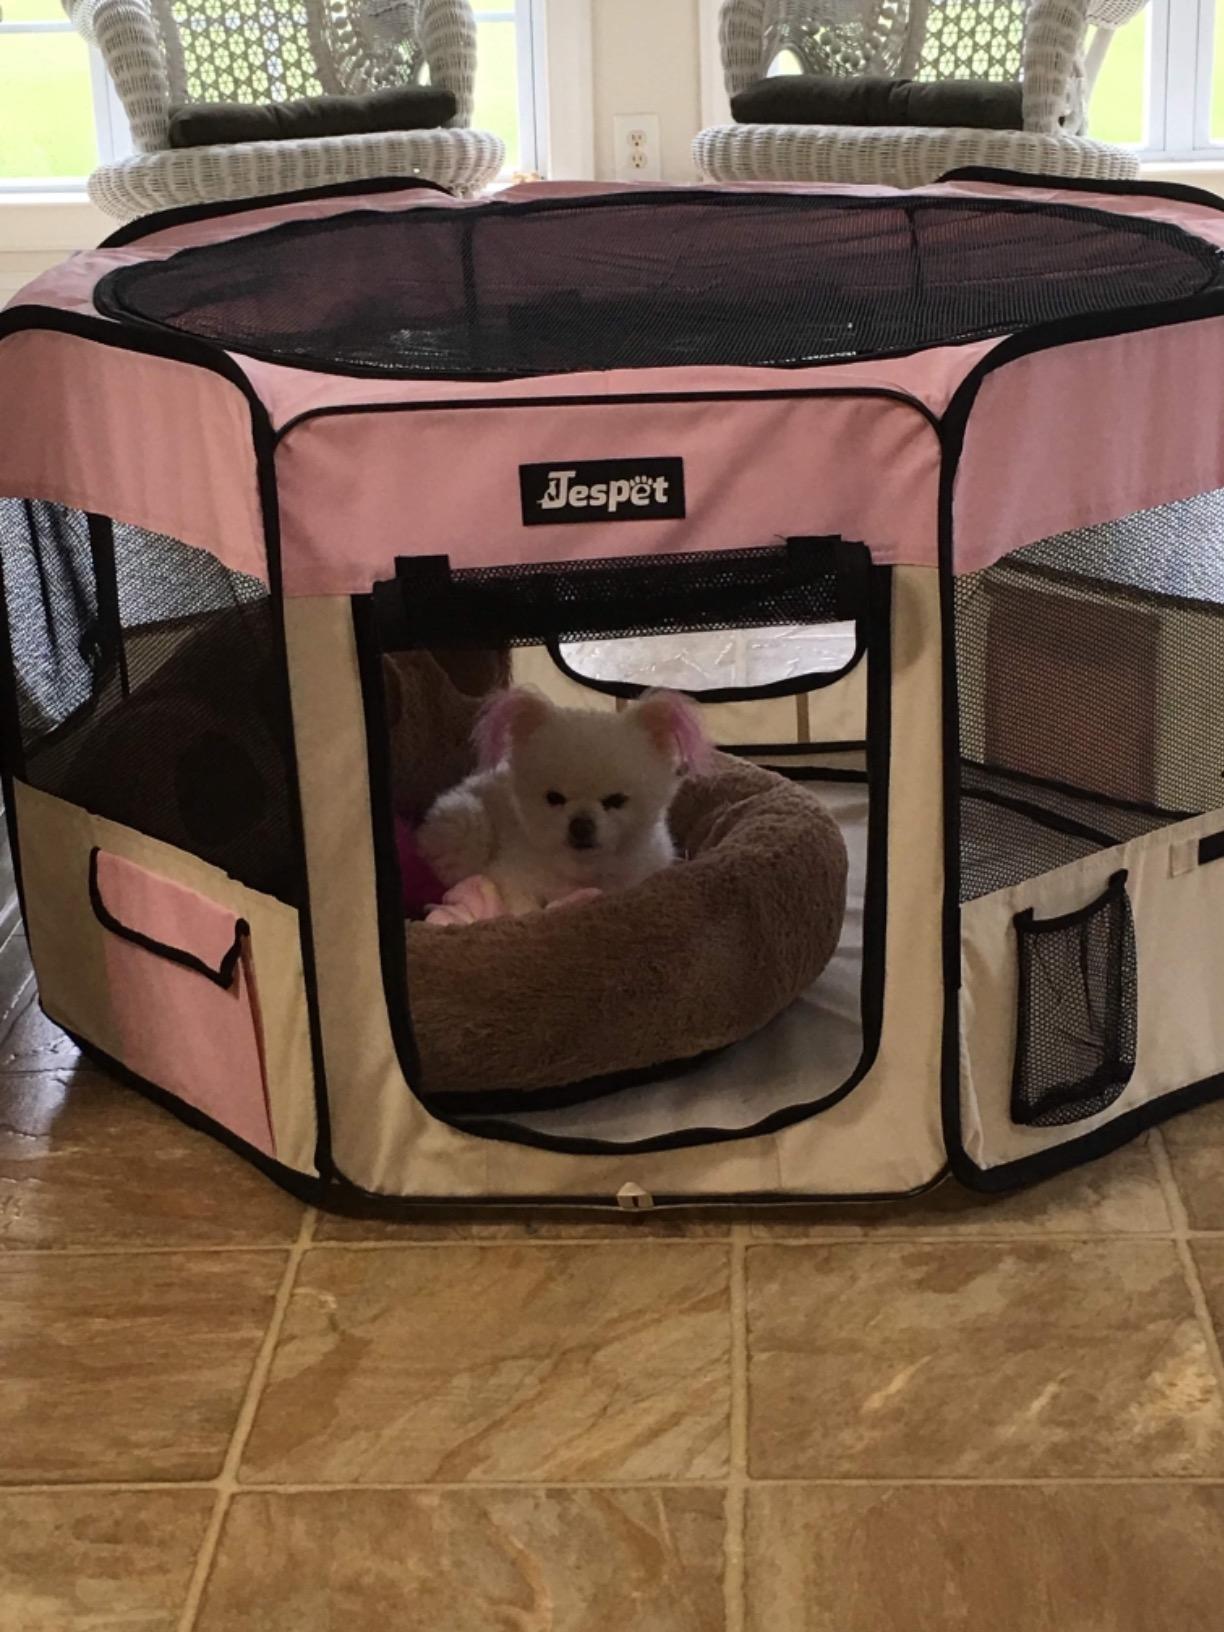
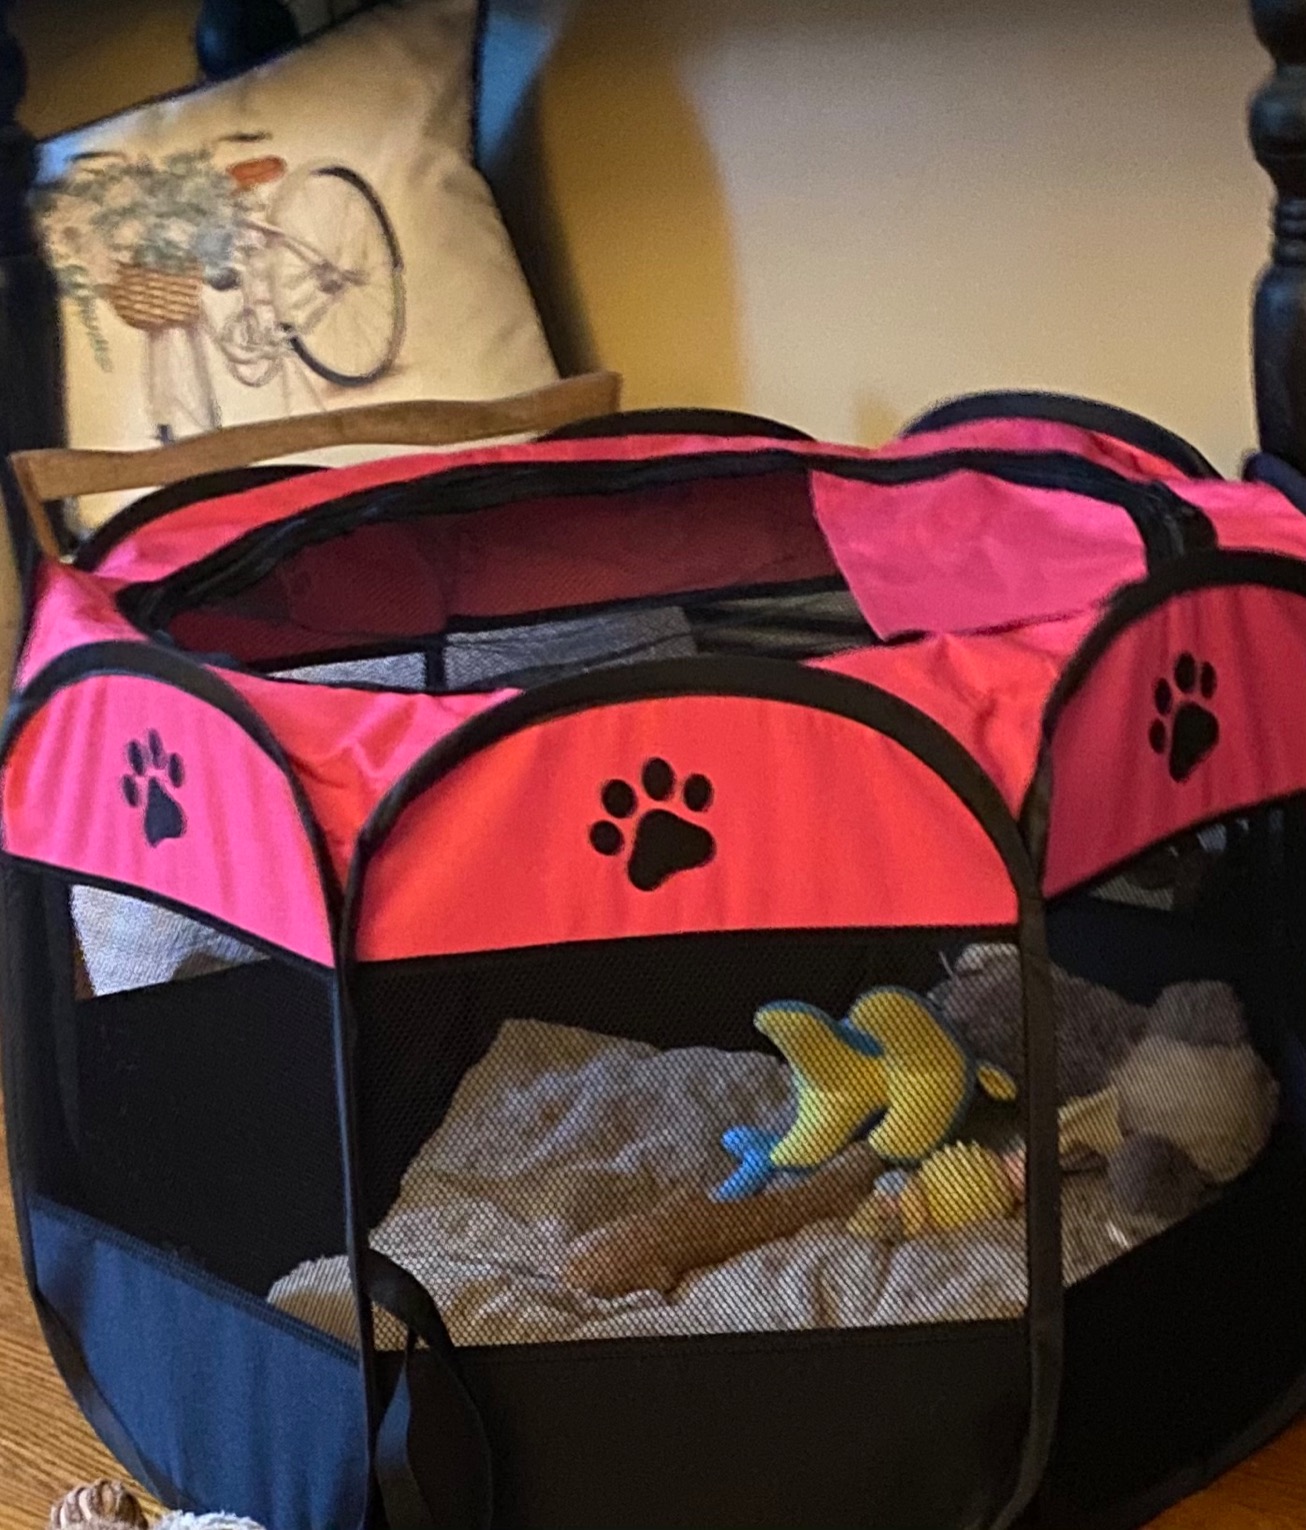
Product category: items_kennel
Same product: no